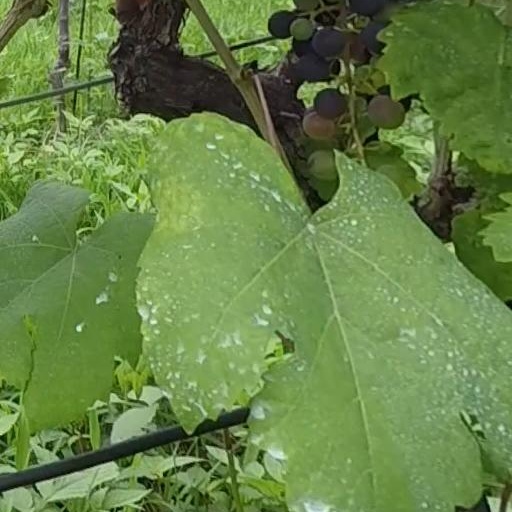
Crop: grape